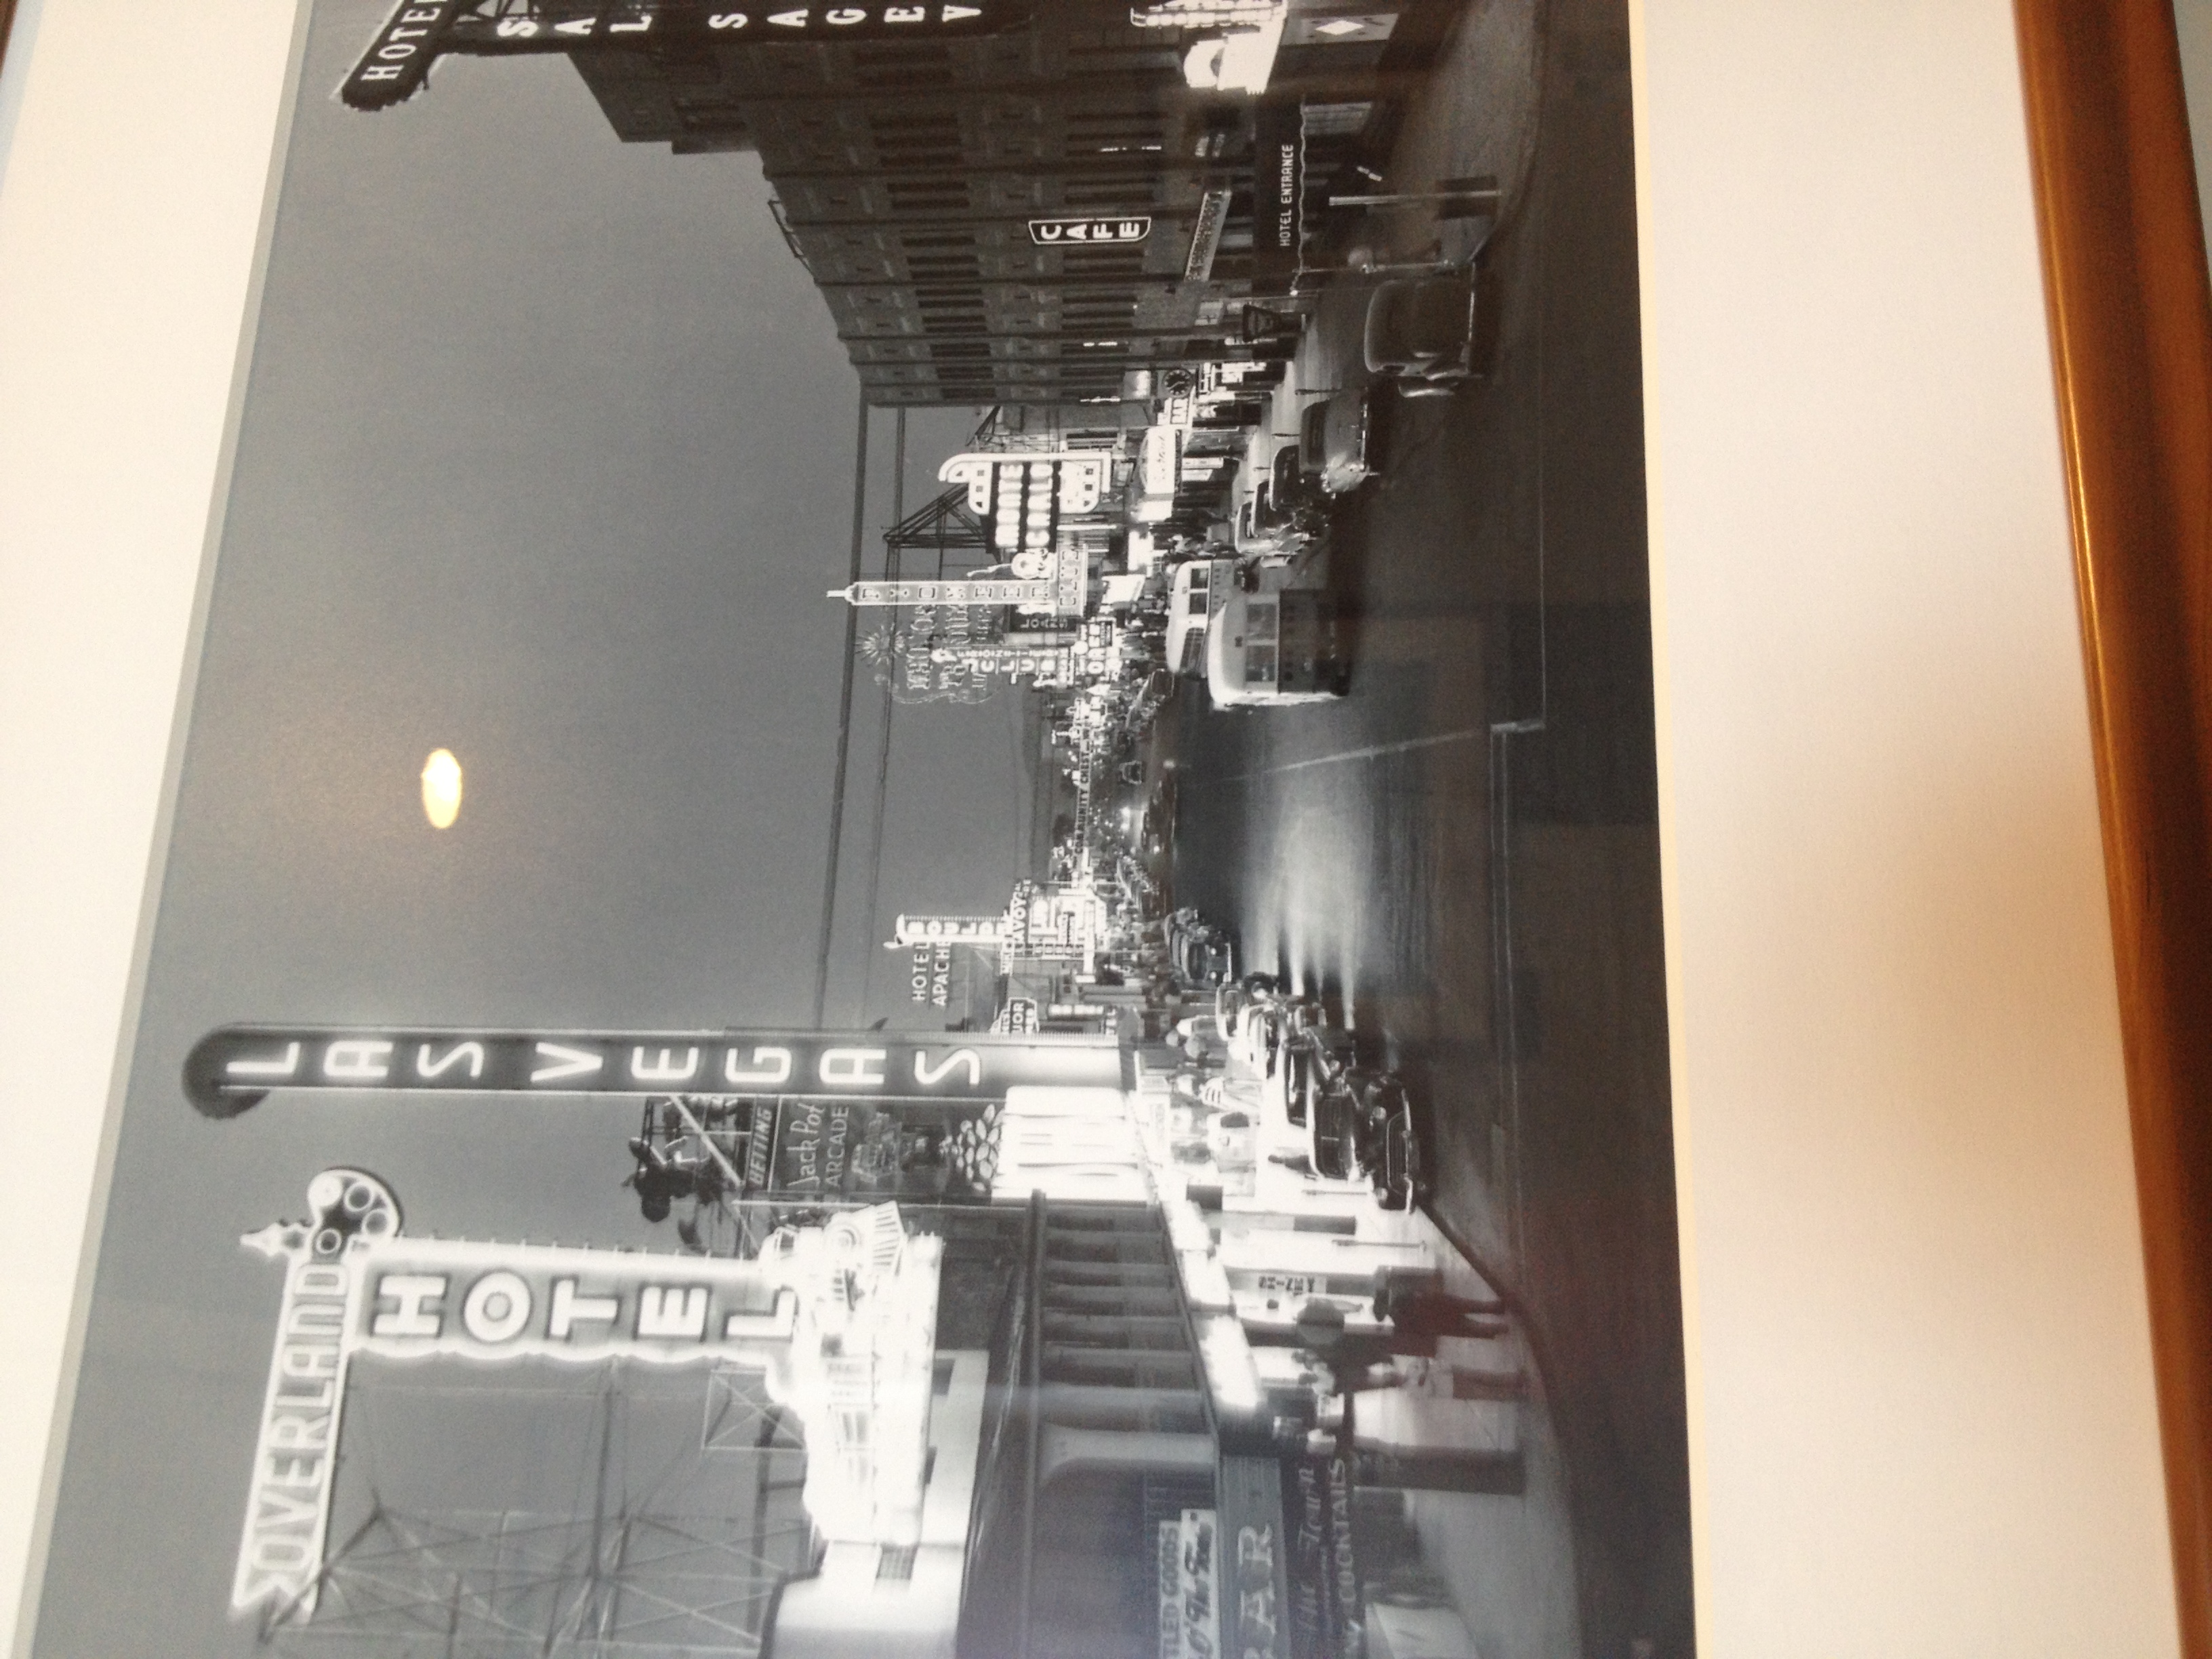
architecture, restaurant, room, lighting, interior design, design, tourist attraction, shape, condominium